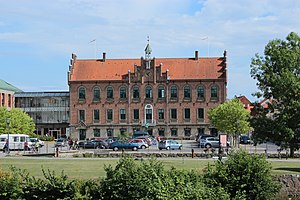
Nyborg Rådhus
Nyborg Rådhus
Grundlagt 1584.
Nyborg Rådhus er et rådhus i Nyborg på Østfyn. De ældste dele af bygningen stammer fra 1586, mens store dele blev genopbygget i 1803 efter en omfattende brand i 1797.